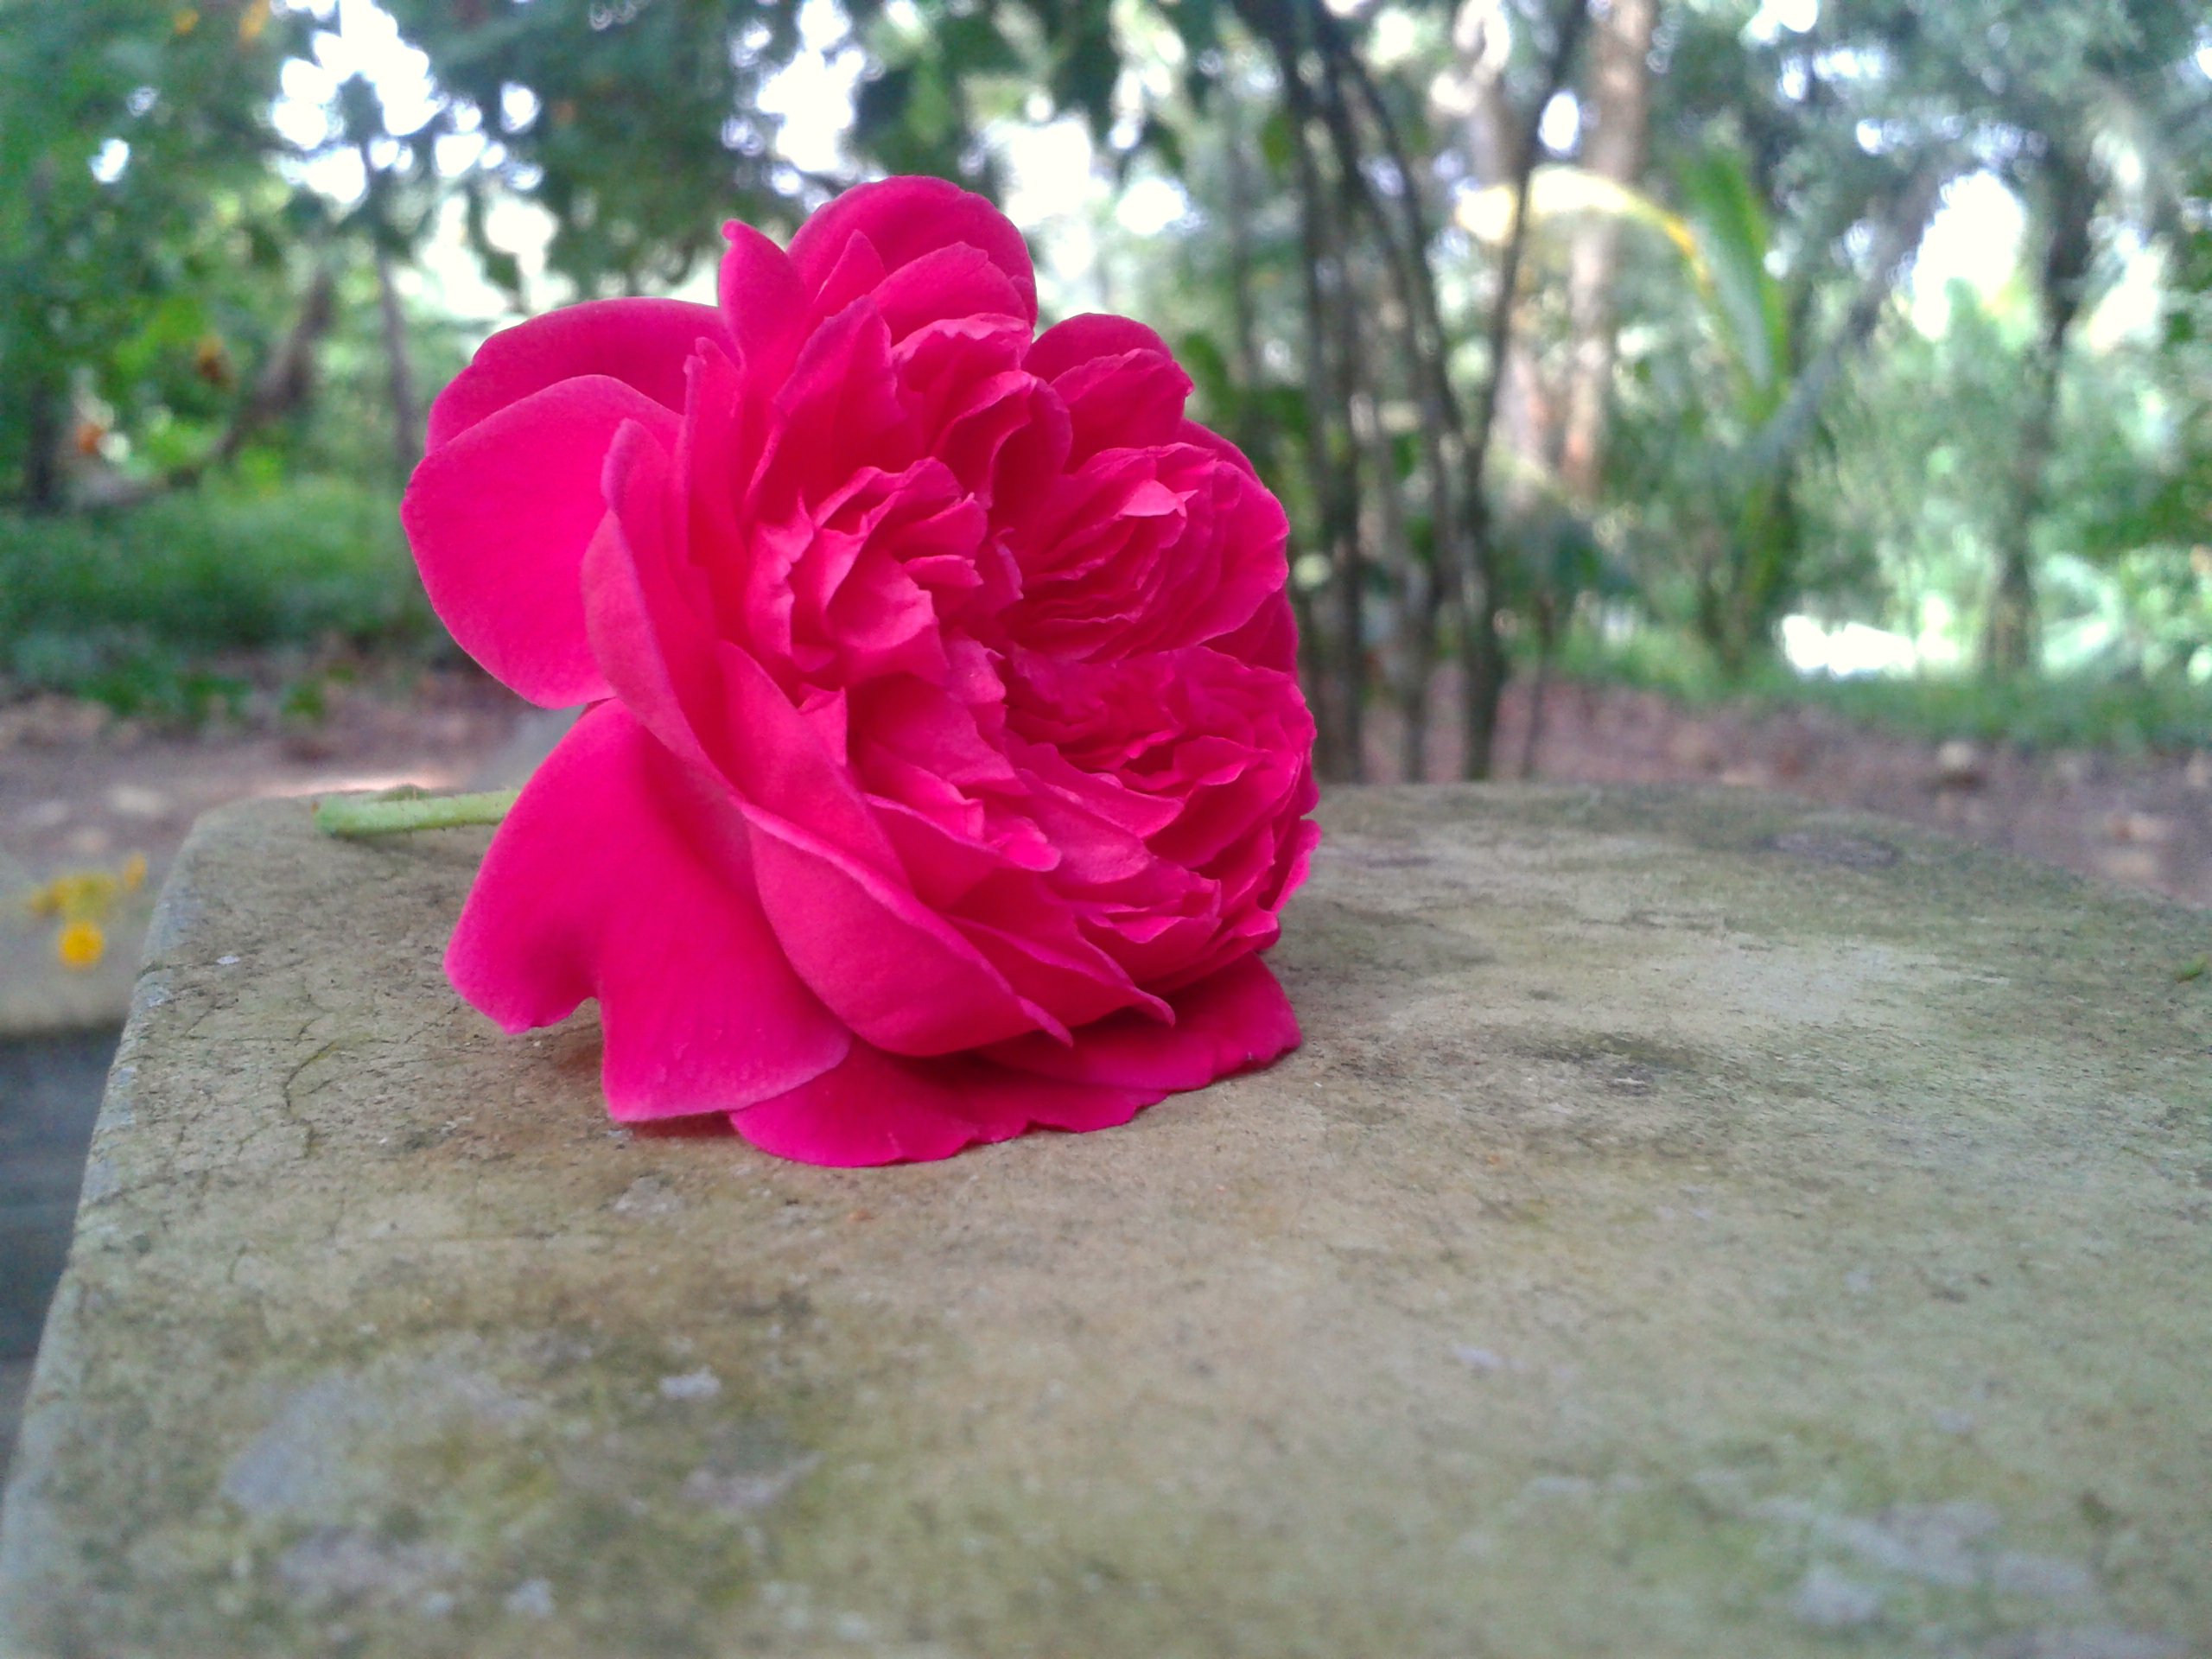
rose, pink, petal, flower, red, plant, rose family, japanese camellia, botany, flowering plant, camellia, garden roses, peony, common peony, rosa centifolia, rose order, theaceae, floribunda, magenta, Chinese peony, grass, pink family, carnation, plant stem, camellia sasanqua, perennial plant, dianthus